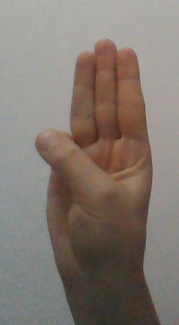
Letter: thaa